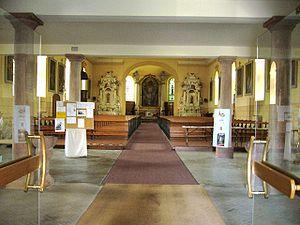
Lièpvre est une commune française située dans le département du Haut-Rhin, en région Grand Est.